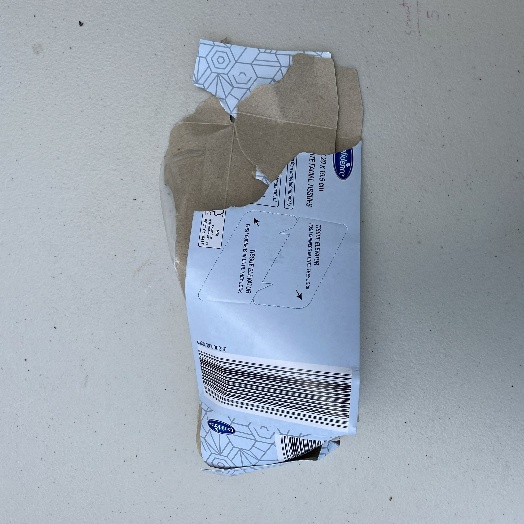
Label: Cardboard